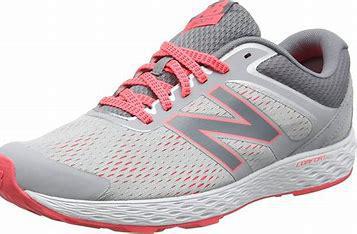
Brand: New
Model: Balance 520